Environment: real
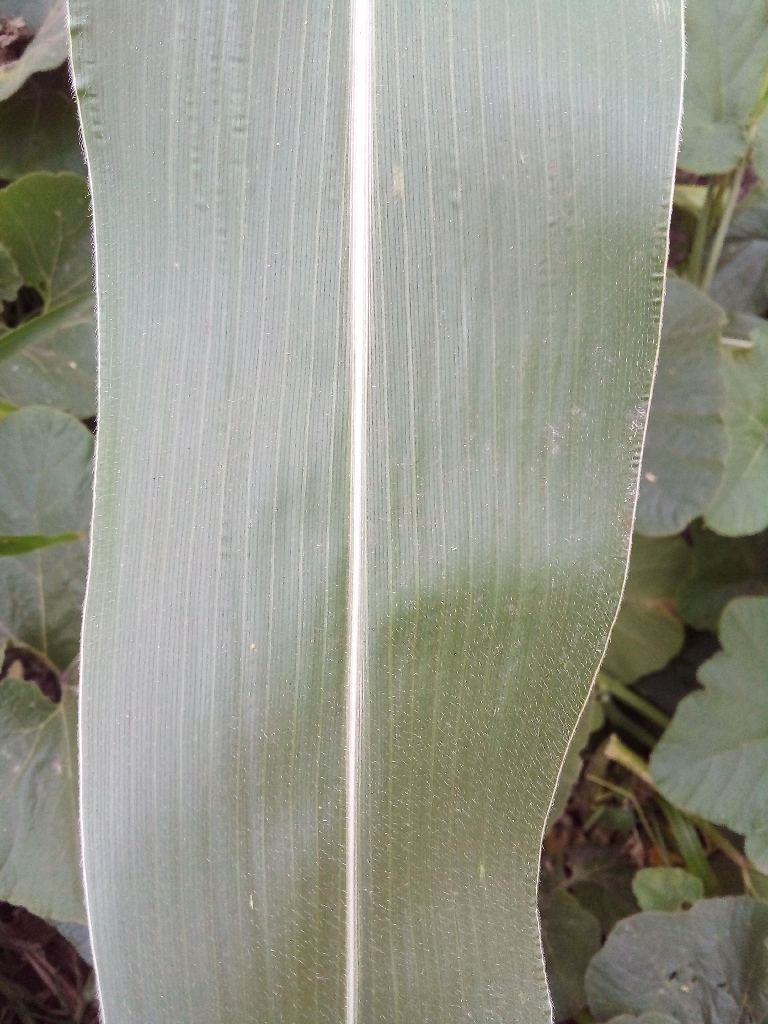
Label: healthy